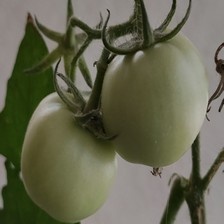
Label: tomato